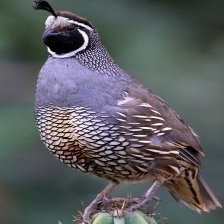
Species: CALIFORNIA QUAIL
Scientific name: CALLIPEPLA CALIFORNICA
ImageNet parent category: quail